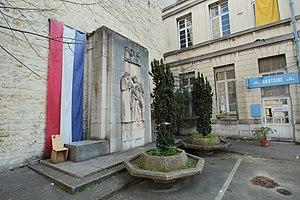
Ancien hôpital Saint-Vincent-de-Paul à Paris en France.
L'hôpital Saint-Vincent-de-Paul est un ancien hôpital de l'AP-HP, situé au nᵒ 74 de l'avenue Denfert-Rochereau dans le 14ᵉ arrondissement de Paris. L'établissement est, depuis la fin de l'année 2011, en grande partie désaffecté, puis progressivement réutilisé en centre d'hébergement. Un projet de nouveau quartier a été projeté par le conseil de Paris sur le site de l'établissement dont une partie des bâtiments pourrait être conservés.